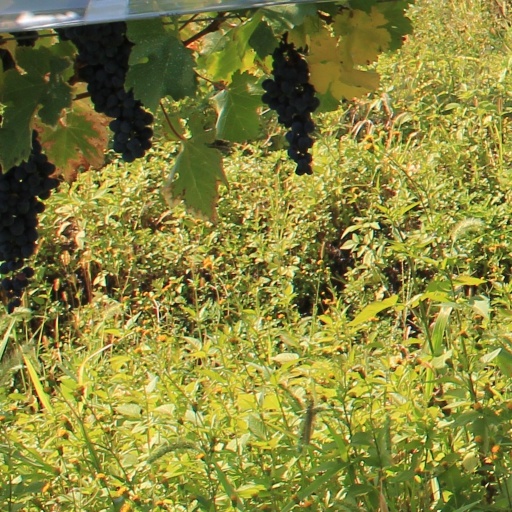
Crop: grape